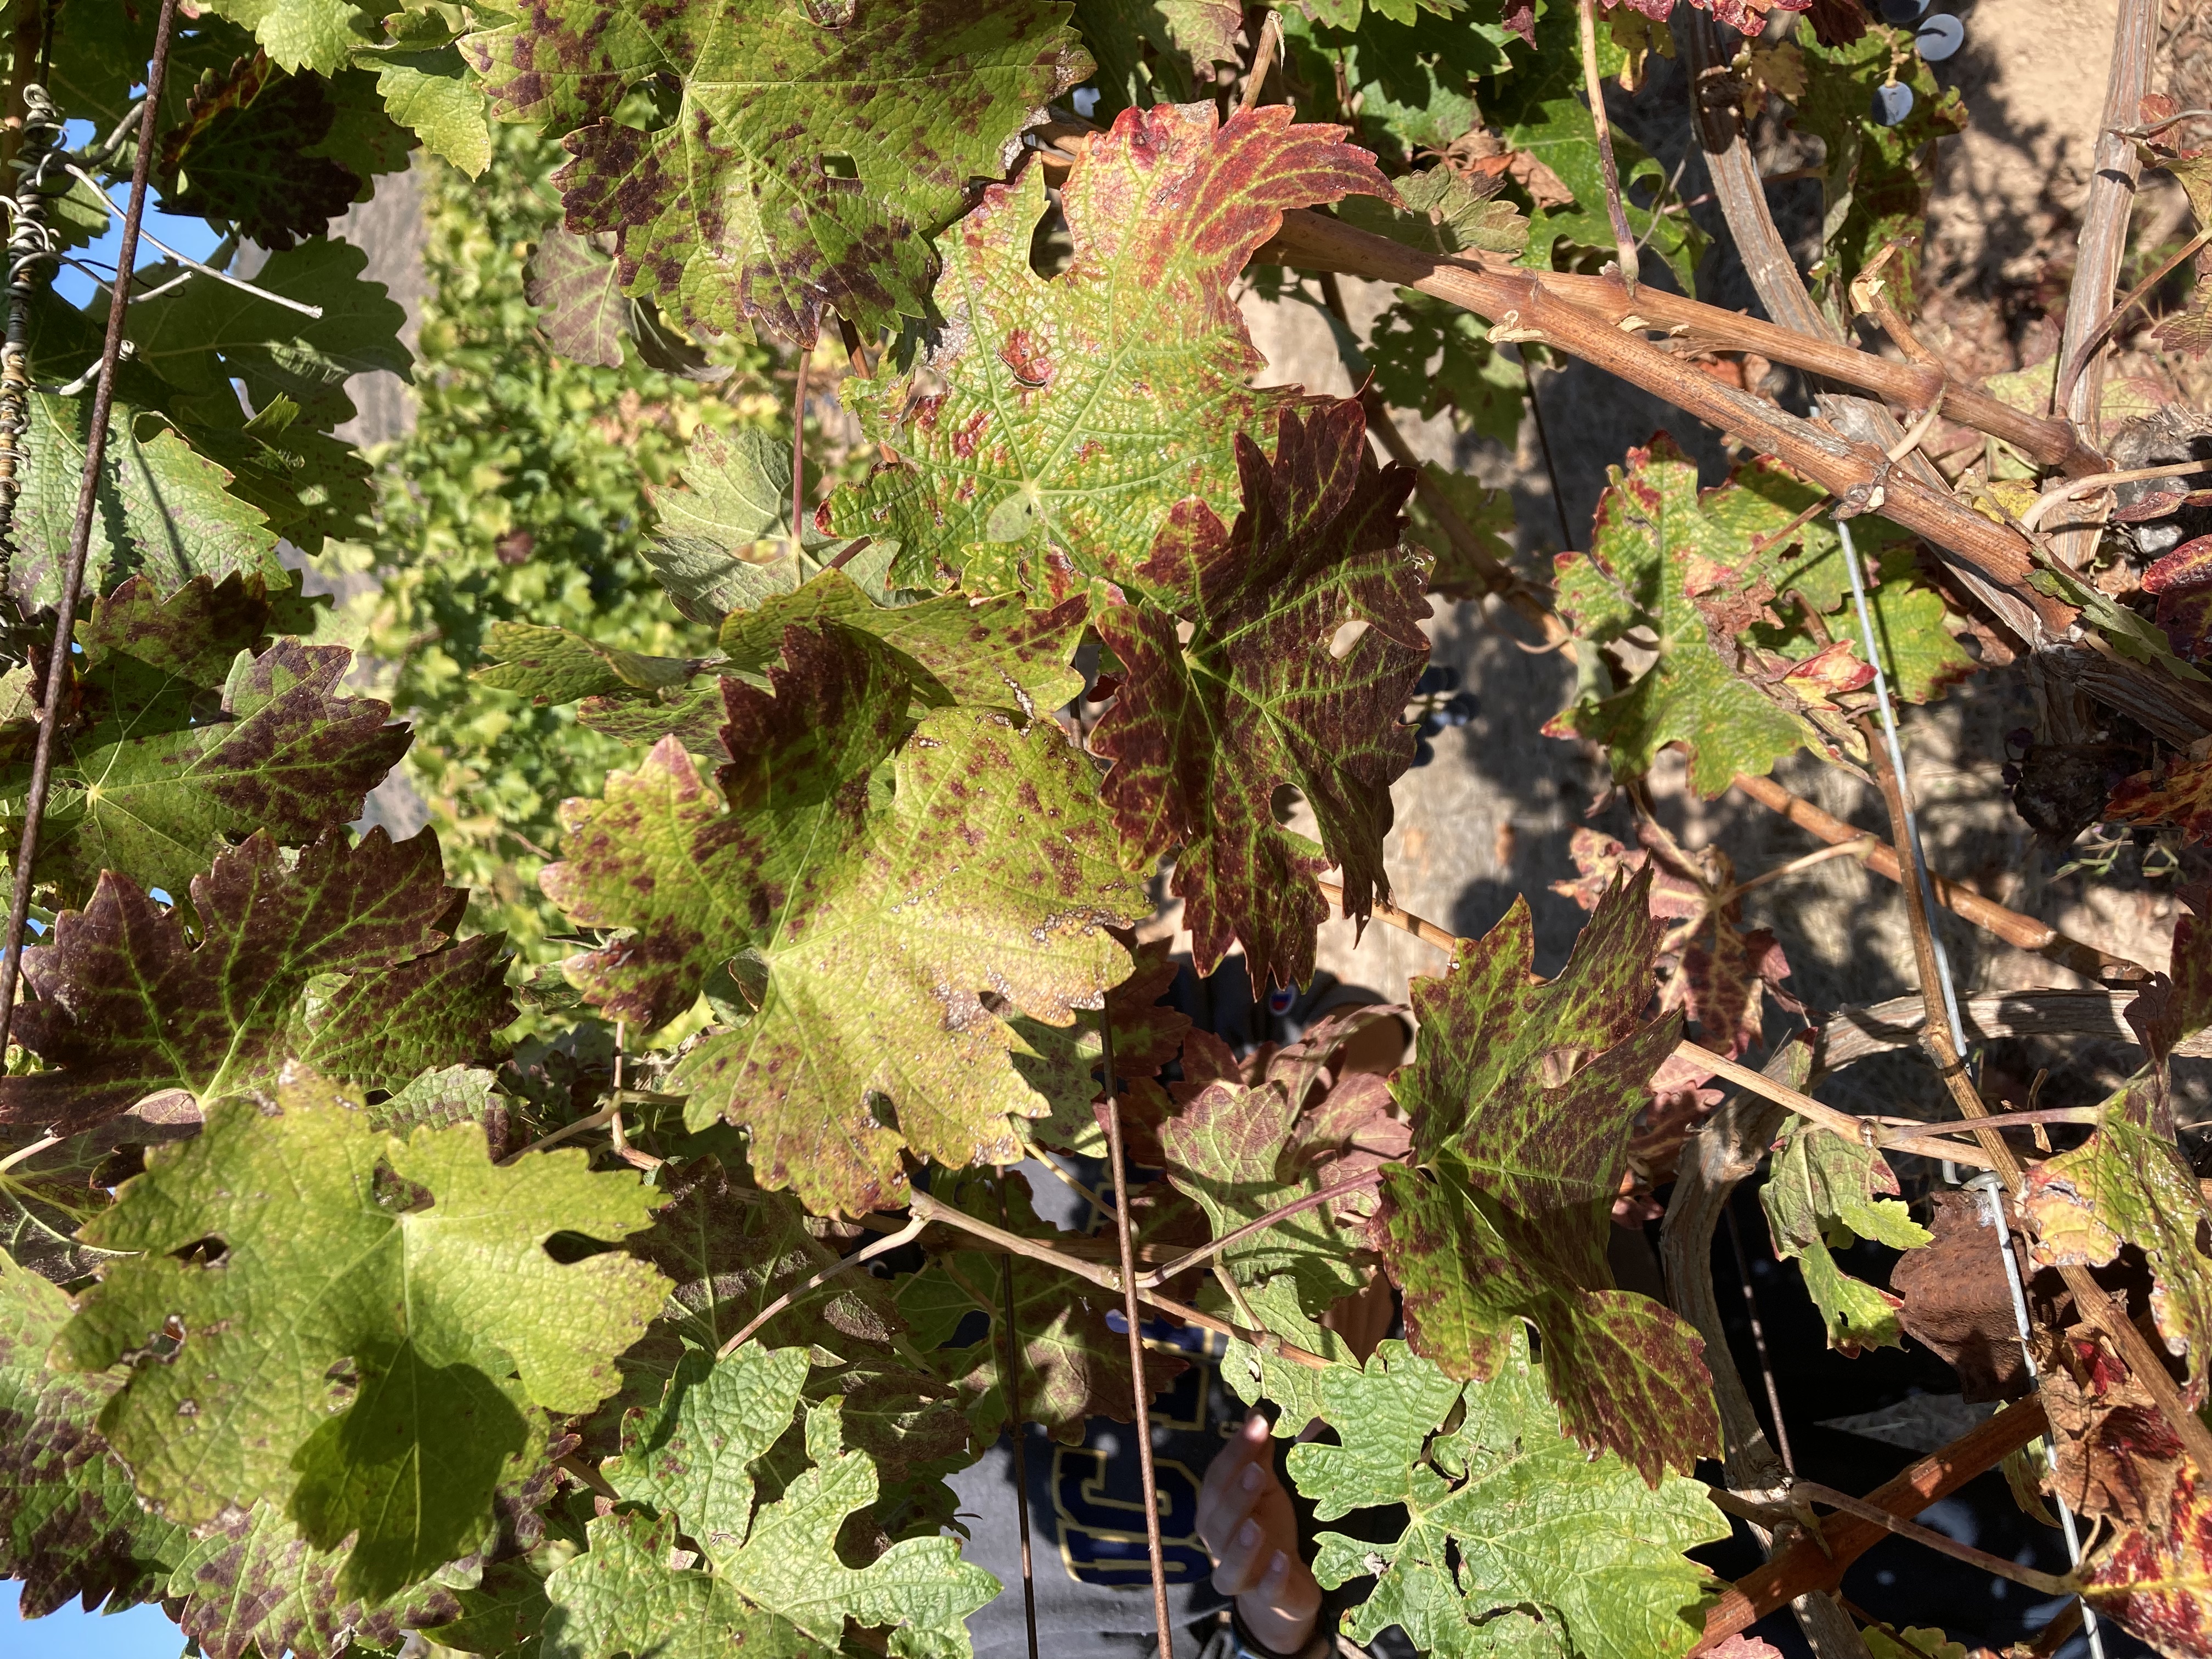
Label: Leafroll 3